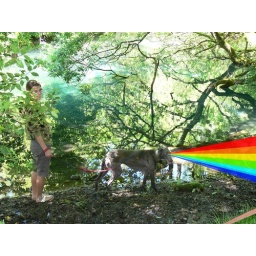
Emily and Bosphore at the blue pond lake something in Kerry